John Ward (vicar)

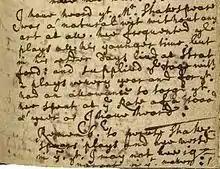
Image of bottom half of page 140 of John Ward's diary, written c. 1662–1663, containing the passage beginning "I have heard that Mr. Shakspeare was a natural wit...". Folger Shakespeare Library V.a.292.

John Ward (1629–1681) was vicar of Stratford-upon-Avon from 1662 to 1681, who ministered to Shakespeare's descendants. He is noted for his diary in which he recorded anecdotes about William Shakespeare, his family, and others.